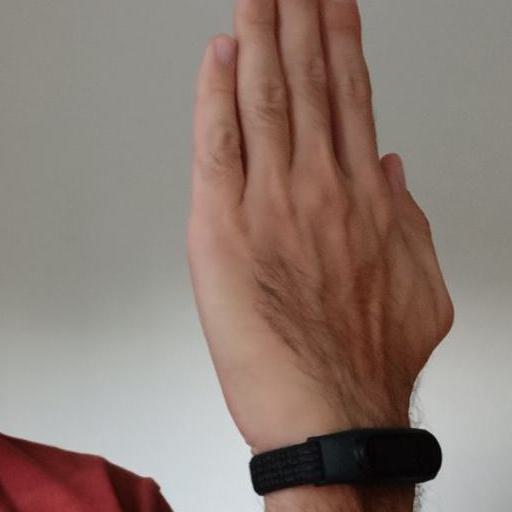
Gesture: stop_inverted